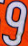
Number: 9